Wallace's Well

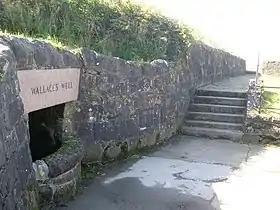
Wallace's Well

Wallace's Well or Auchinleck Well is a historic well which in present times is a monument and tourist attraction, located on Langmuirhead Road near Robroyston (NS 6382 6960) in the Glasgow City council area, Scotland (sited almost exactly on the local authority boundary with North Lanarkshire, and historically in the Parish of Cadder). William Wallace is said to have drunk from the well whenever he visited the area and also just before his capture by English troops commanded by Sir John Mentieth.